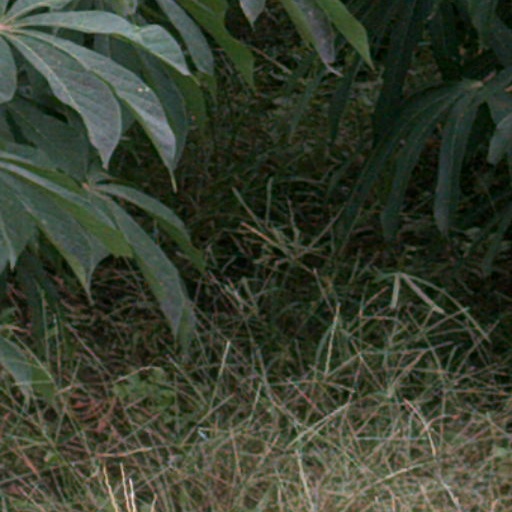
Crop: cassava